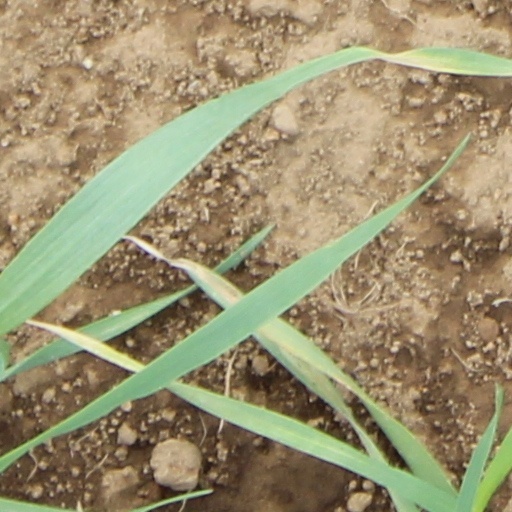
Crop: wheat